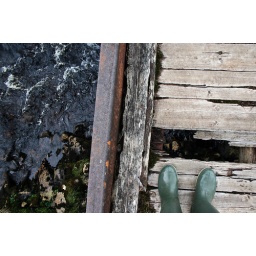
A wee bridge over the red burn with a few suspiscious planks.